Cholila, Argentina

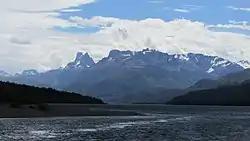
Lake Cholila and Cerro dos Picos.

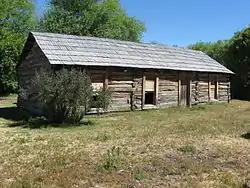
Butch Cassidy's cabin near Cholila.

Cholila, Argentina is a town located in Cushamen Department, Chubut Province, Argentina. It is located in Patagonia. The population of the town in 2010 was 1,560 and its elevation above sea level was Cholila is located a few hundred meters from Lake, also called Lago de los Mosquitos, in surface area. Cholila sits at the foot of the Andes. Lake Cholila is located in a straight line distance west north-west of the town.